World-systems theory

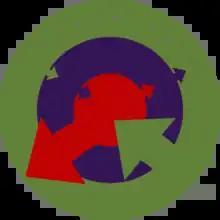
A model of a core-periphery system like that used in world-systems theory

World-systems analysis argues that capitalism, as a historical system, has always integrated a variety of labor forms within a functioning division of labor (world economy). Countries do not have economies but are part of the world economy. Far from being separate societies or worlds, the world economy manifests a tripartite division of labor, with core, semiperipheral and peripheral zones. In the core zones, businesses, with the support of states they operate within, monopolise the most profitable activities of the division of labor.